Fantome (schooner)

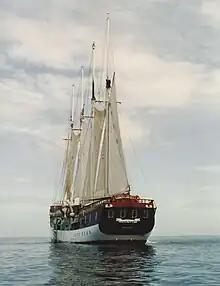
"Fantome" in 1993

On 24 October 1998, "Fantome" departed the harbor of Omoa, Honduras for a planned six-day cruise. Hurricane Mitch, then over away in the Caribbean Sea, was expected to pose a risk to Jamaica and possibly the Yucatán Peninsula. Captain Guyan March decided to play it safe by heading for the Bay Islands and waiting for the storm to pass.